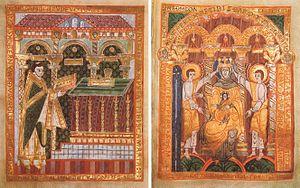
Le musée de la cathédrale de Hildesheim est un musée situé à Hildesheim en Allemagne. Il abrite le trésor de la cathédrale de Hildesheim et les collections du musée diocésain de Hildesheim et se trouve dans un bâtiment historique du côté du transept sud de la cathédrale. Depuis le début des travaux de restauration de la cathédrale, l'église voisine Saint-Antoine et une partie du cloître de la cathédrale abritent depuis 2010 des espaces d'exposition du musée.
L'enluminure ottonienne est l'art de décorer les livres qui s'est développé en Germanie et dans le nord de l'Italie du milieu du Xᵉ siècle avec l'avènement d'Otto Iᵉʳ au milieu du XIᵉ siècle et la fin du règne de Henri III. Héritier de l'enluminure carolingienne, elle développe un style original qui disparait pour laisser place à l'enluminure romane au cours du XIᵉ siècle.
Bernward, d'abord précepteur du futur Otton III, empereur du Saint-Empire, est placé par celui-ci à la tête de l'évêché d'Hildesheim en 993. Actif et cultivé, il fonde l'abbaye Saint-Michel et sera canonisé par le pape Célestin III en 1194.
Les Évangiles de Bernward est un manuscrit enluminé contenant les évangiles, réalisé à la cathédrale d'Hildesheim en Allemagne vers 1015 sur commande de Bernward d'Hildesheim. Il est actuellement conservé au musée de la cathédrale de Hildesheim.